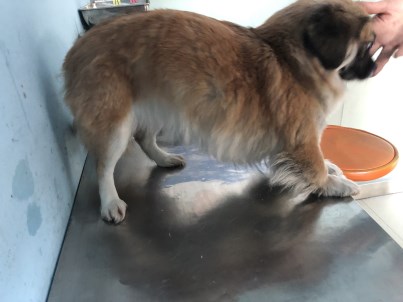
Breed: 3336-n000121-chinese_rural_dog